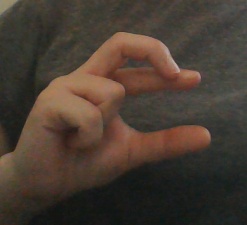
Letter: thal